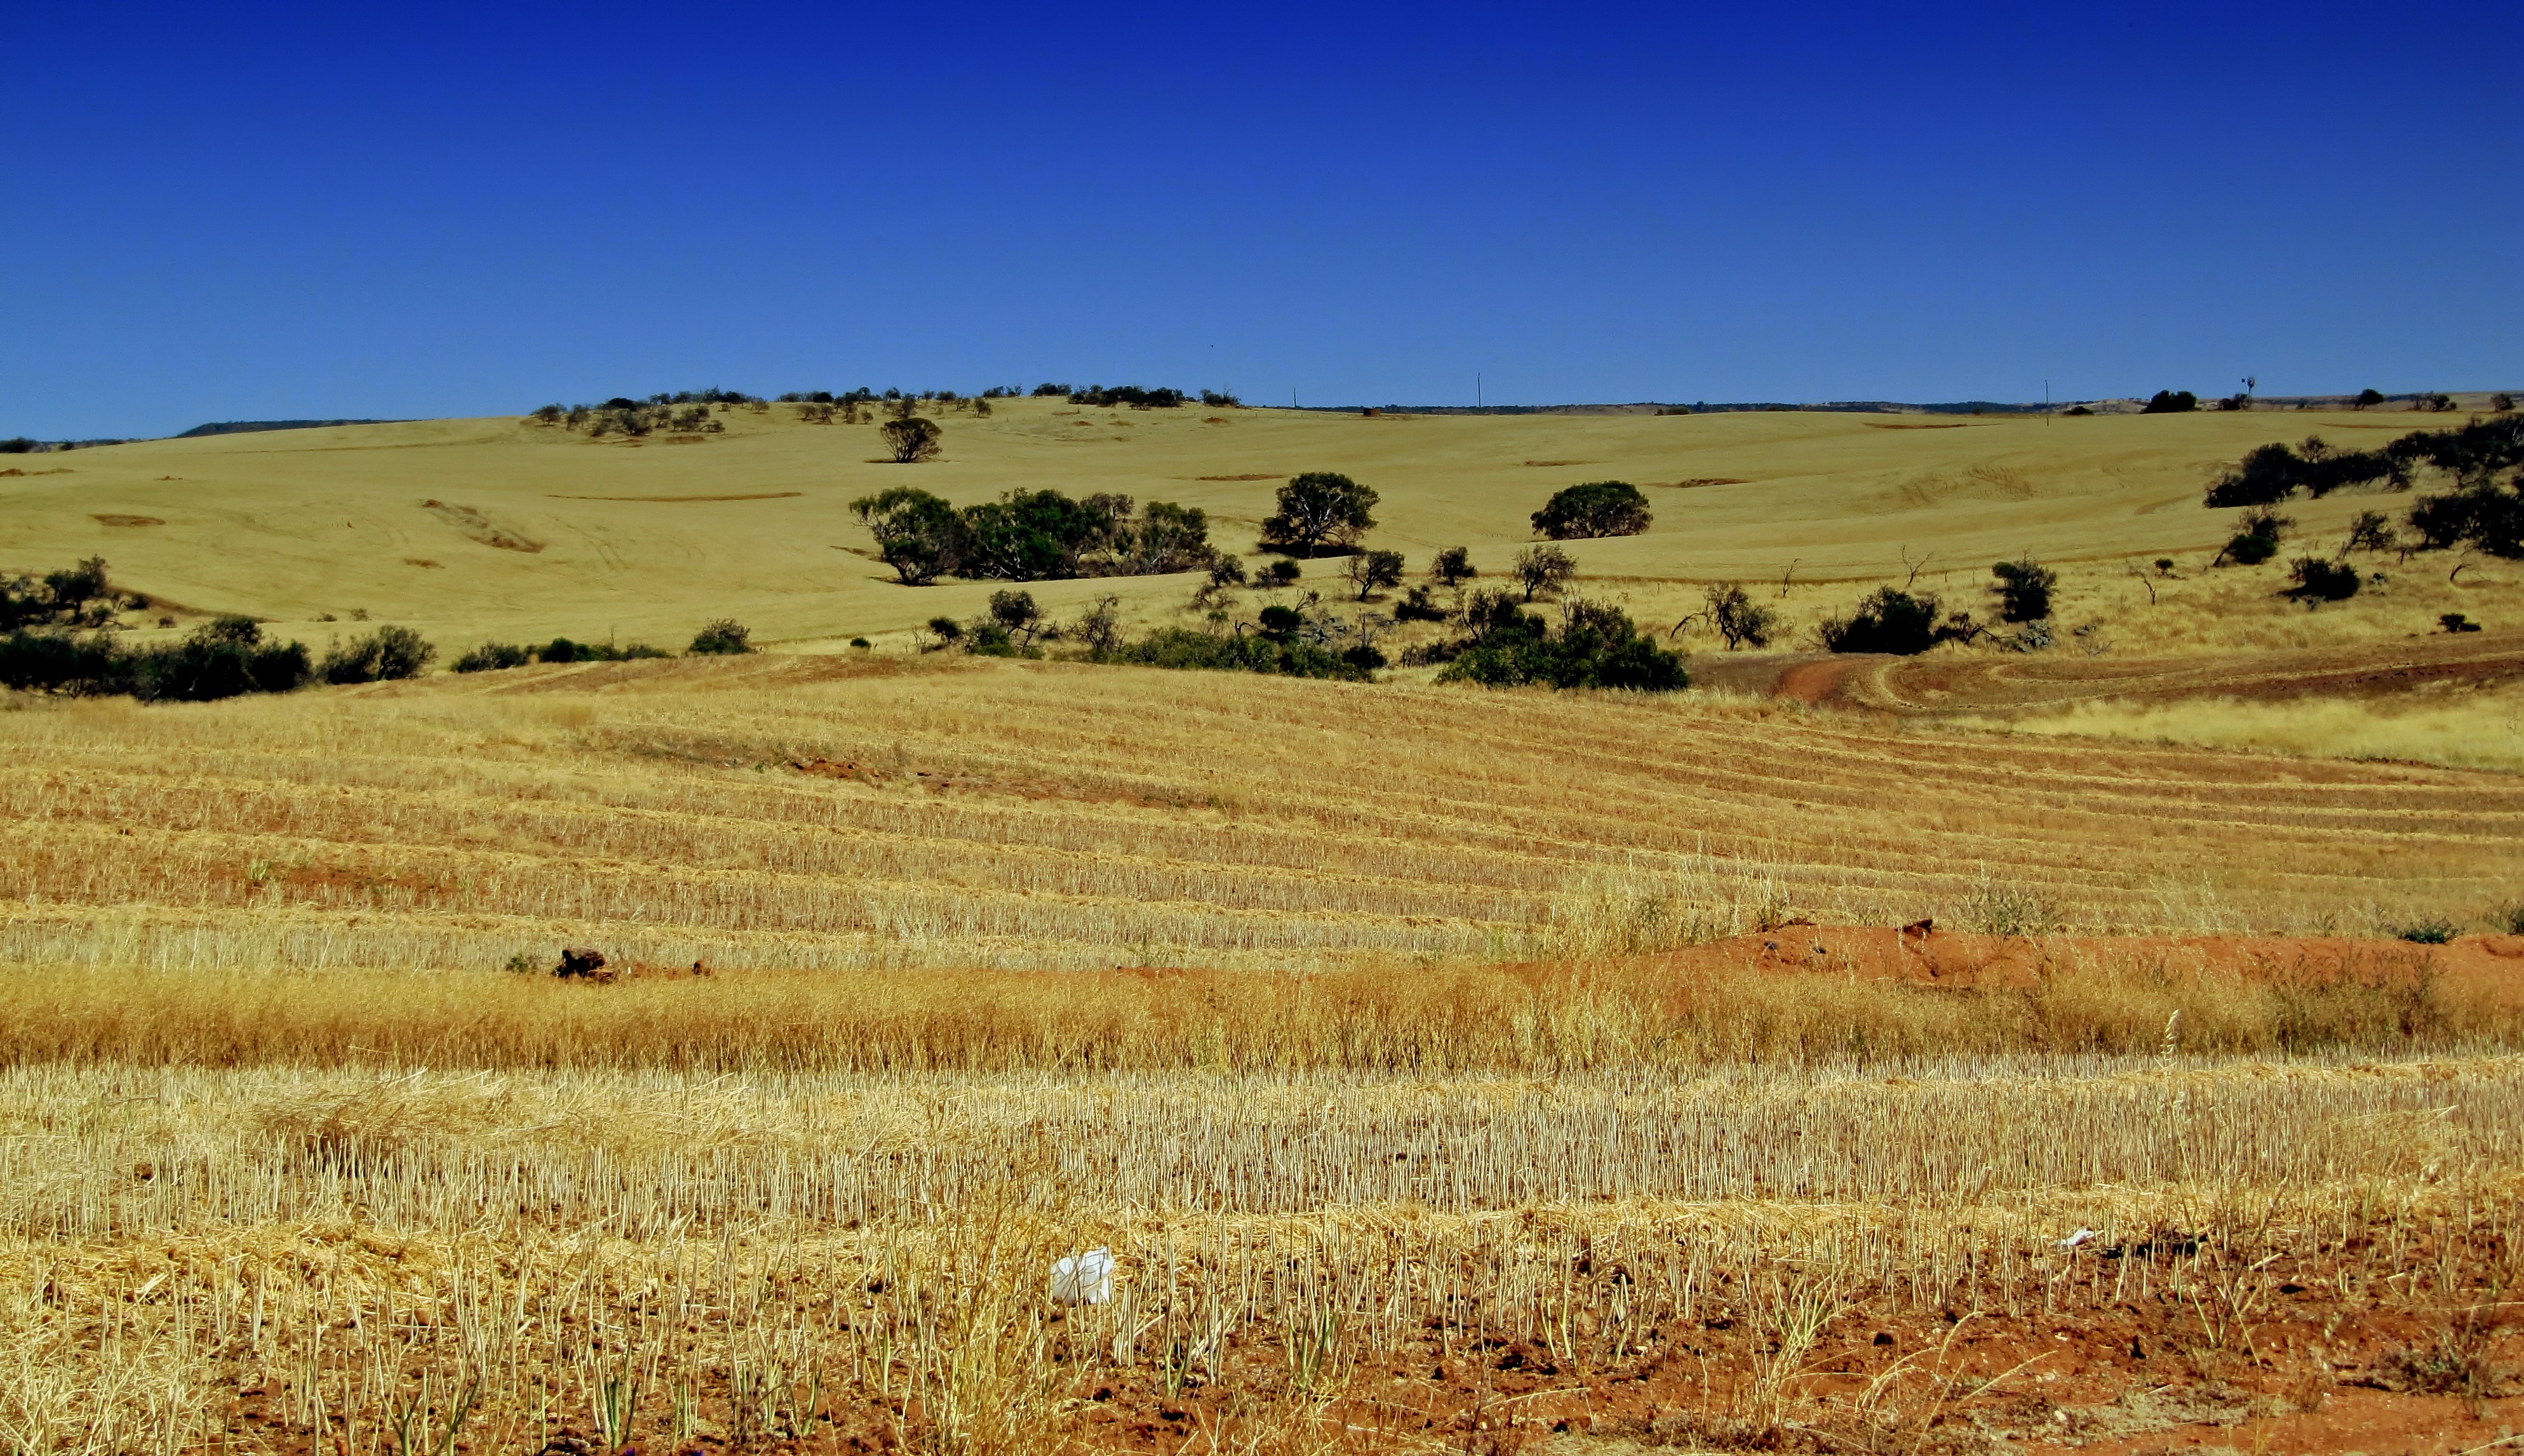
landscape, nature, field, farm, wheat, prairie, countryside, hill, summer, rural, food, crop, pasture, soil, agriculture, savanna, plain, australia, outside, grassland, plateau, ecosystem, grains, steppe, rural area, natural environment, grass family, ecoregion